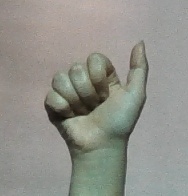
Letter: dhad